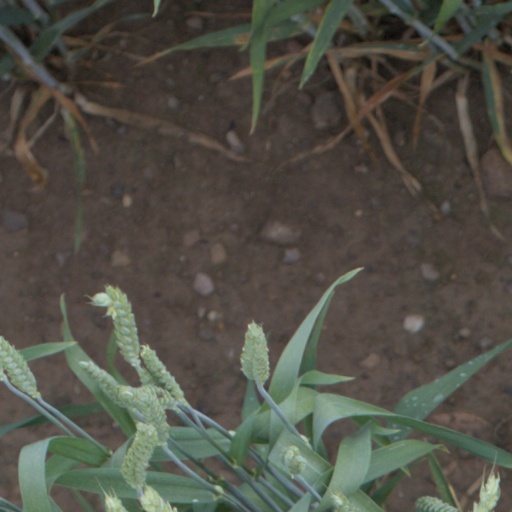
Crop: wheat